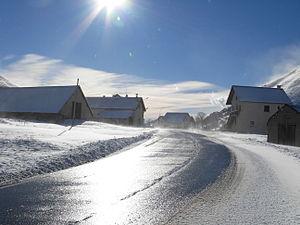
Le col du Festre est un col situé dans le massif du Dévoluy dans les Hautes-Alpes d'une altitude de 1 441 m, il sépare les vallées du Béoux au sud et de la Souloise au nord.